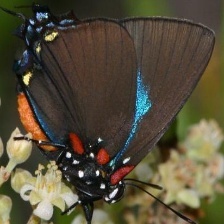
Species: PURPLE HAIRSTREAK